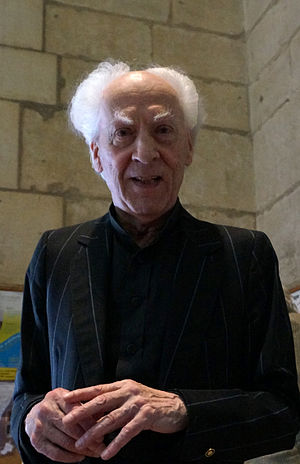
Jean Guillou
Jean Victor Arthur Guillou var en fransk komponist, organist, pianist og pædagog.